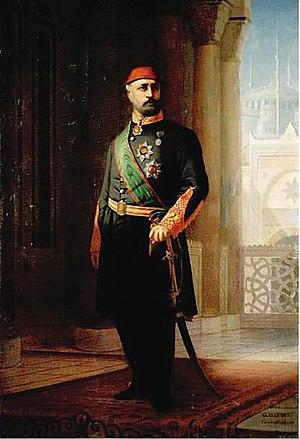
Pierre-Désiré Guillemet, né à Lyon le 29 mars 1827 et mort à Constantinople le 29 avril 1878, est un peintre d'histoire français. Il adopte également un style orientaliste durant ses treize années passées à Constantinople dans l'Empire ottoman où il devient avec Osman Hamdi Bey l'un des fondateurs des premières écoles d'art de Turquie.